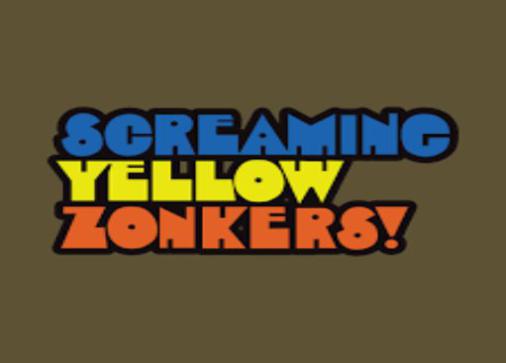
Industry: Food